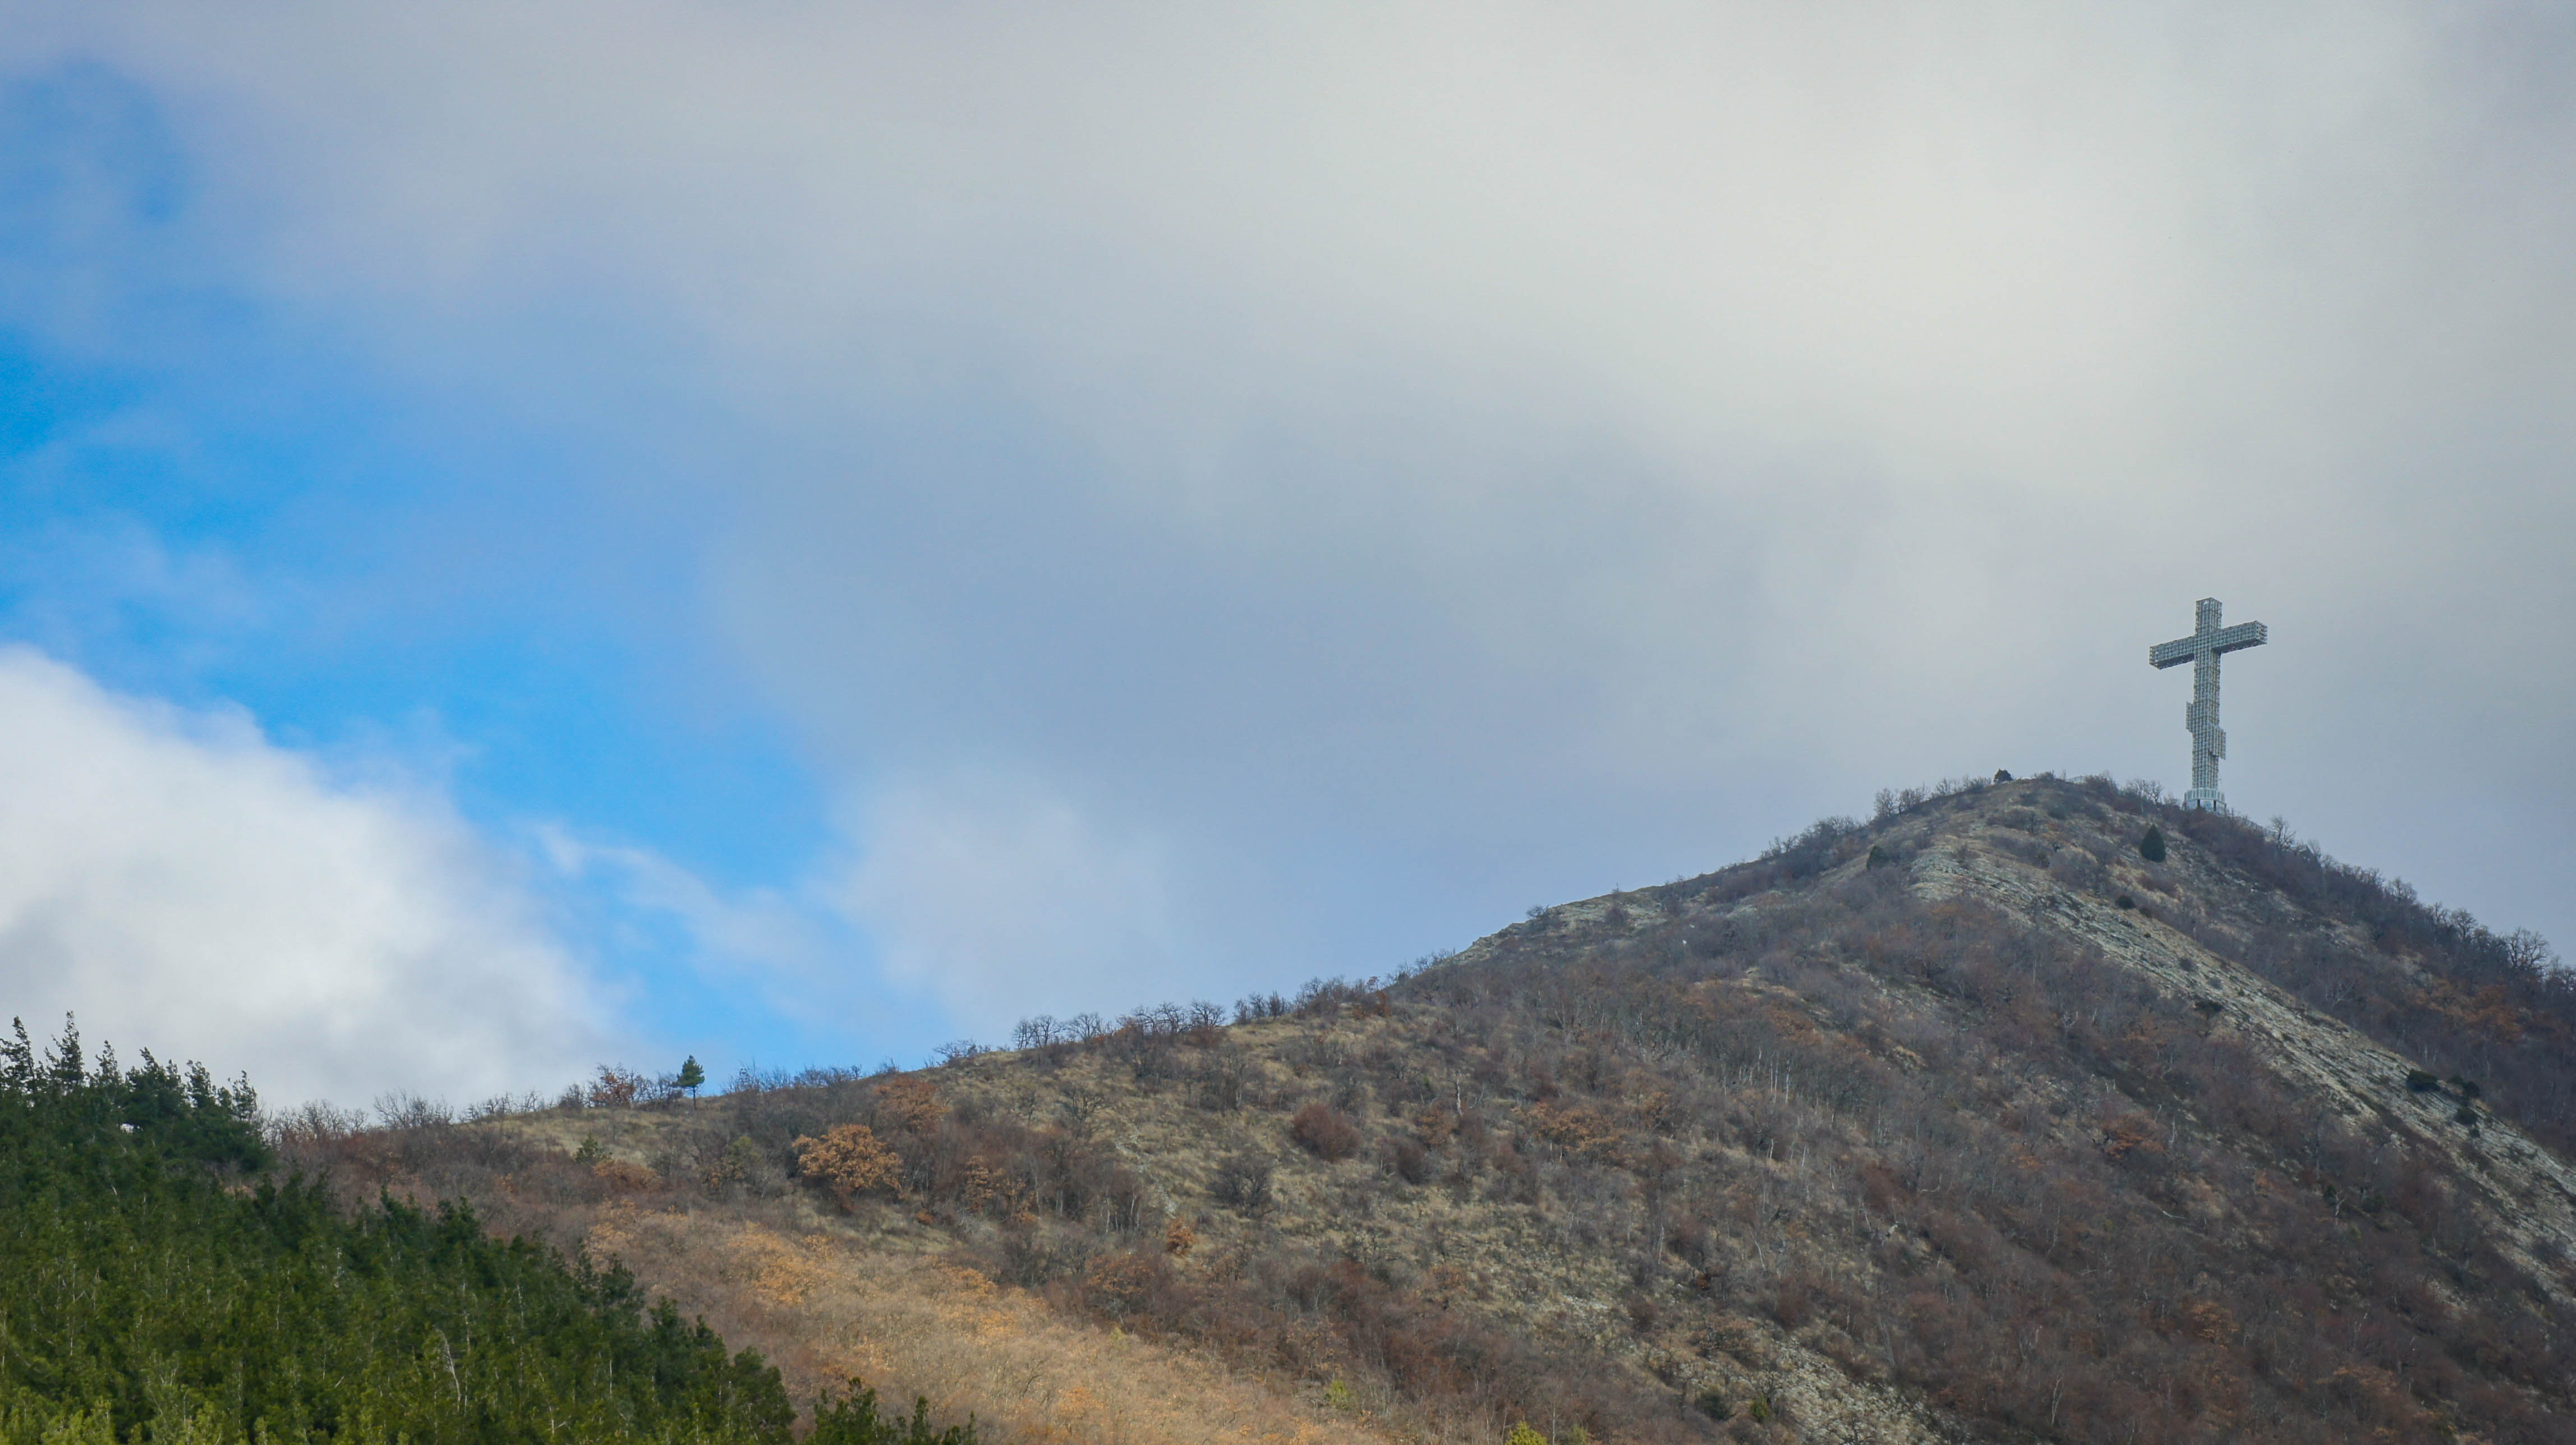
sky, mountainous landforms, atmospheric phenomenon, hill, hill station, highland, cloud, mountain, ridge, fell, tree, rural area, mountain range, grassland, landscape, fog